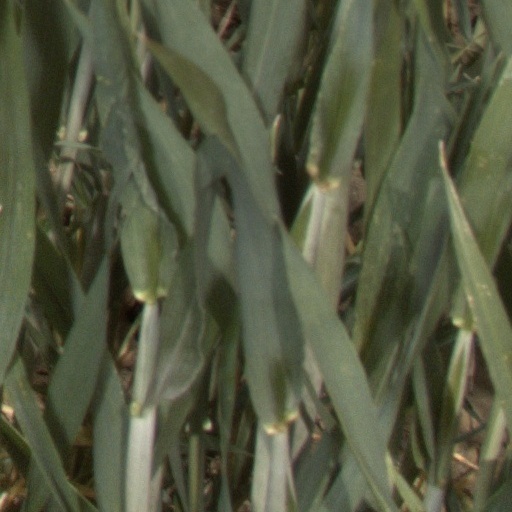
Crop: wheat